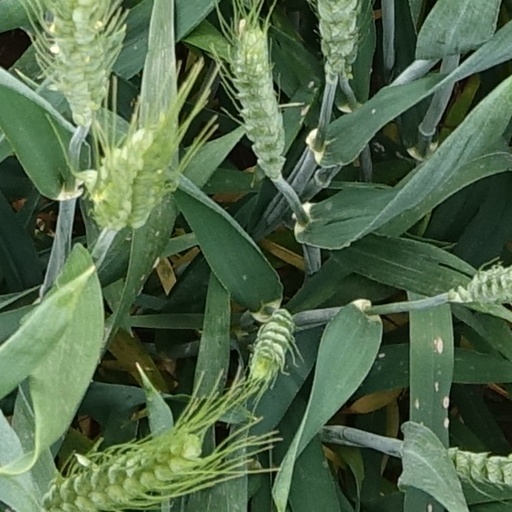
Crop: wheat